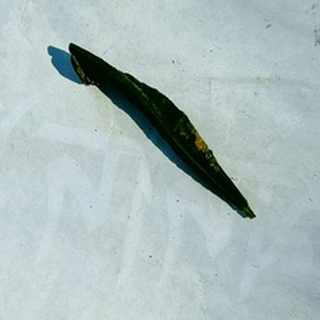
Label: lemon_curl_virus